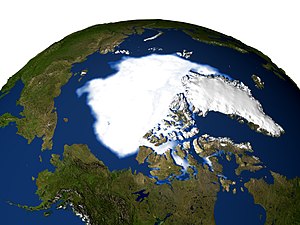
Havis / Havisen i Polarhavet
Havis er is der flyder rundt i havet, eksempelvis i Arktis.